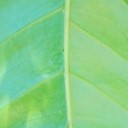
Label: Healthy